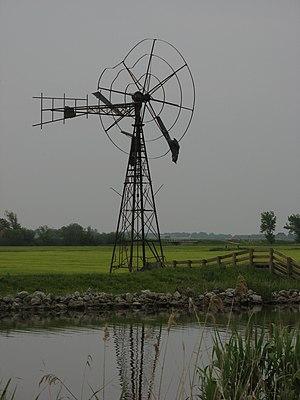
Cet article recense les moulins à vent de la province de Frise, aux Pays-Bas.